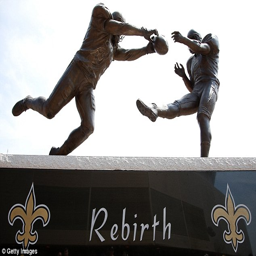
a statue of his play during the first game after tropical cyclone now sits outside the stadium